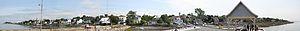
Vue de Kamouraska, Québec, à partir du fleuve Saint-Laurent
Kamouraska est une municipalité québécoise, au Canada, d'environ 700 habitants située dans l'Est du Québec dans la municipalité régionale de comté de Kamouraska au Bas-Saint-Laurent sur la rive sud du fleuve Saint-Laurent. L'endroit est reconnu comme étant l'un des principaux lieux de villégiature au Canada dès le début du XIXᵉ siècle pour la splendeur de ses paysages et la bonne réputation des eaux salées de l'estuaire du fleuve Saint-Laurent. En effet, l'arpenteur Joseph Bouchette déclare que la région est « célèbre dans la province pour son climat sain » en 1813 et le journaliste Arthur Buies déclare que d'« aller à l'eau salée veut dire aller à Kamouraska ». En 2009, la beauté de son site ainsi que la qualité de son patrimoine bâti lui ont permis de devenir un des premiers villages à faire partie de l'Association des plus beaux villages du Québec.